Prince August, Duke of Dalarna

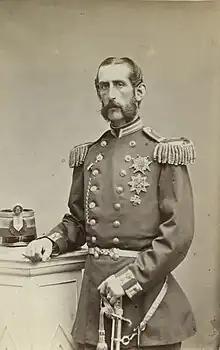
Photograph of Prince August,

Prince Nikolaus August of Sweden and Norway, Duke of Dalarna (24 August 1831 – 4 March 1873) was the youngest of the five children of King Oscar I of Sweden and Josephine of Leuchtenberg.